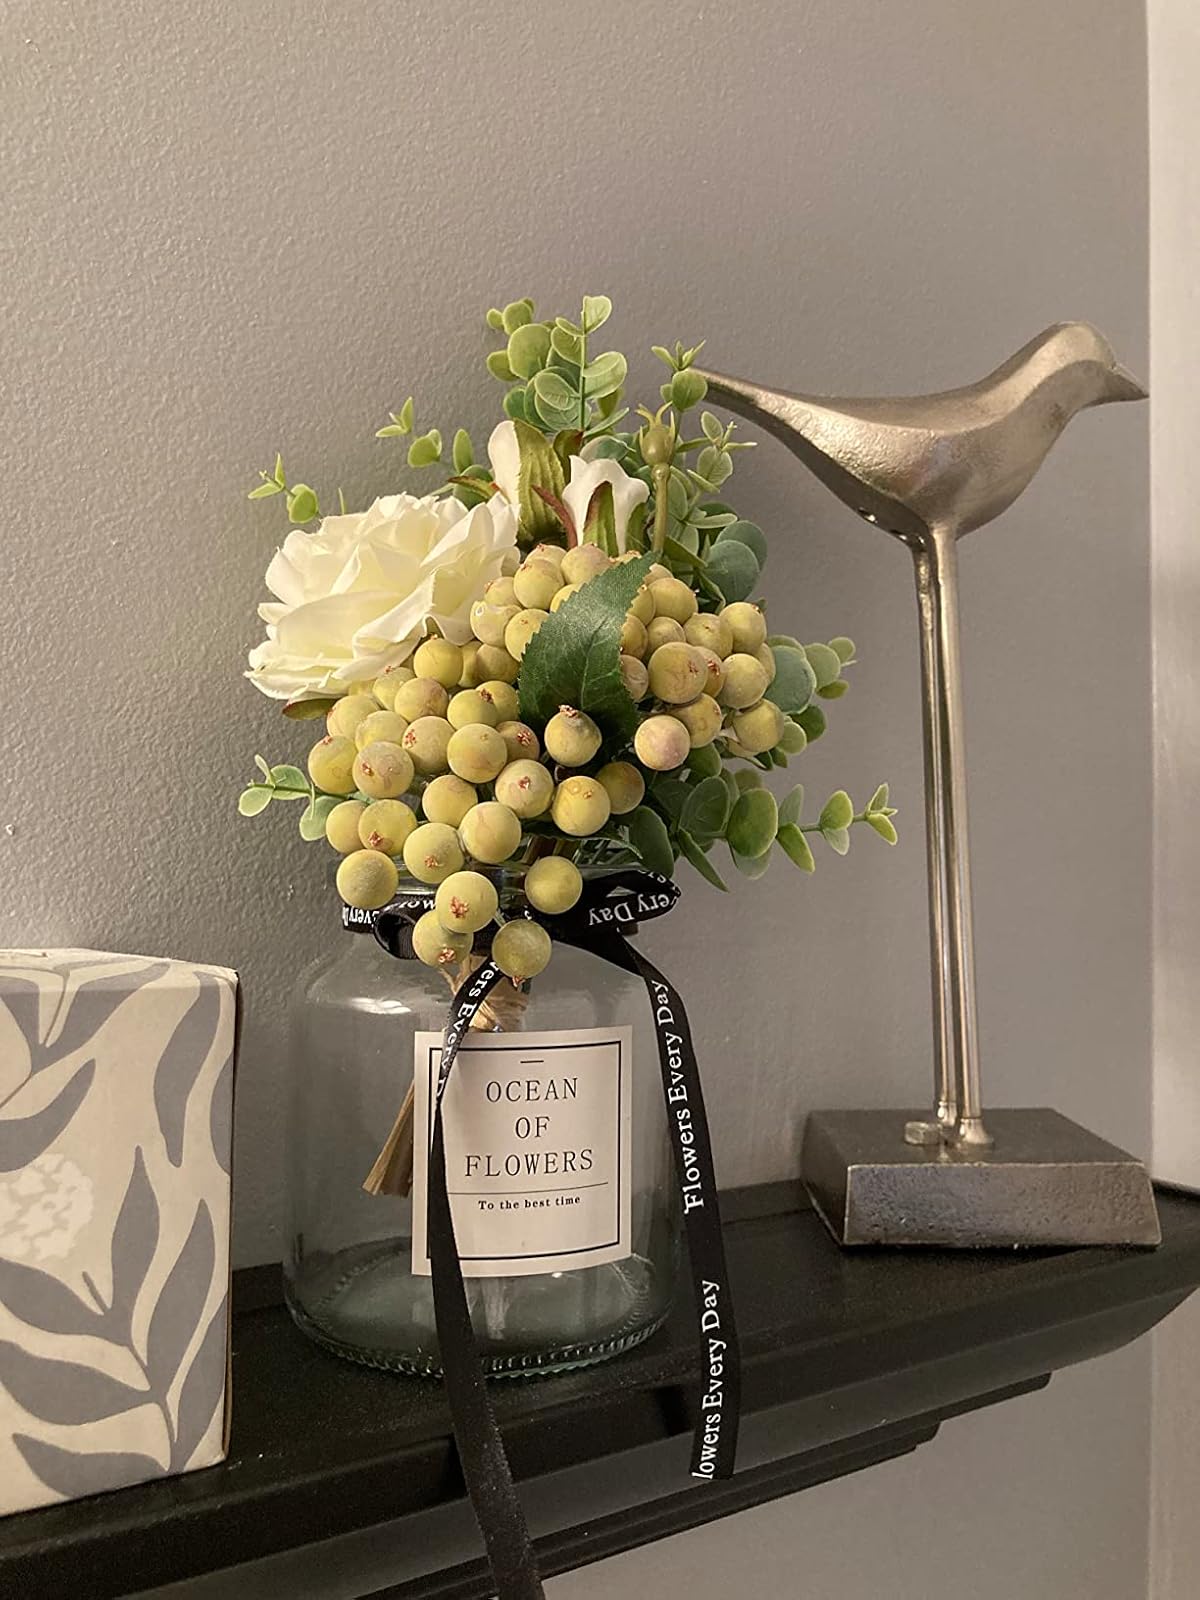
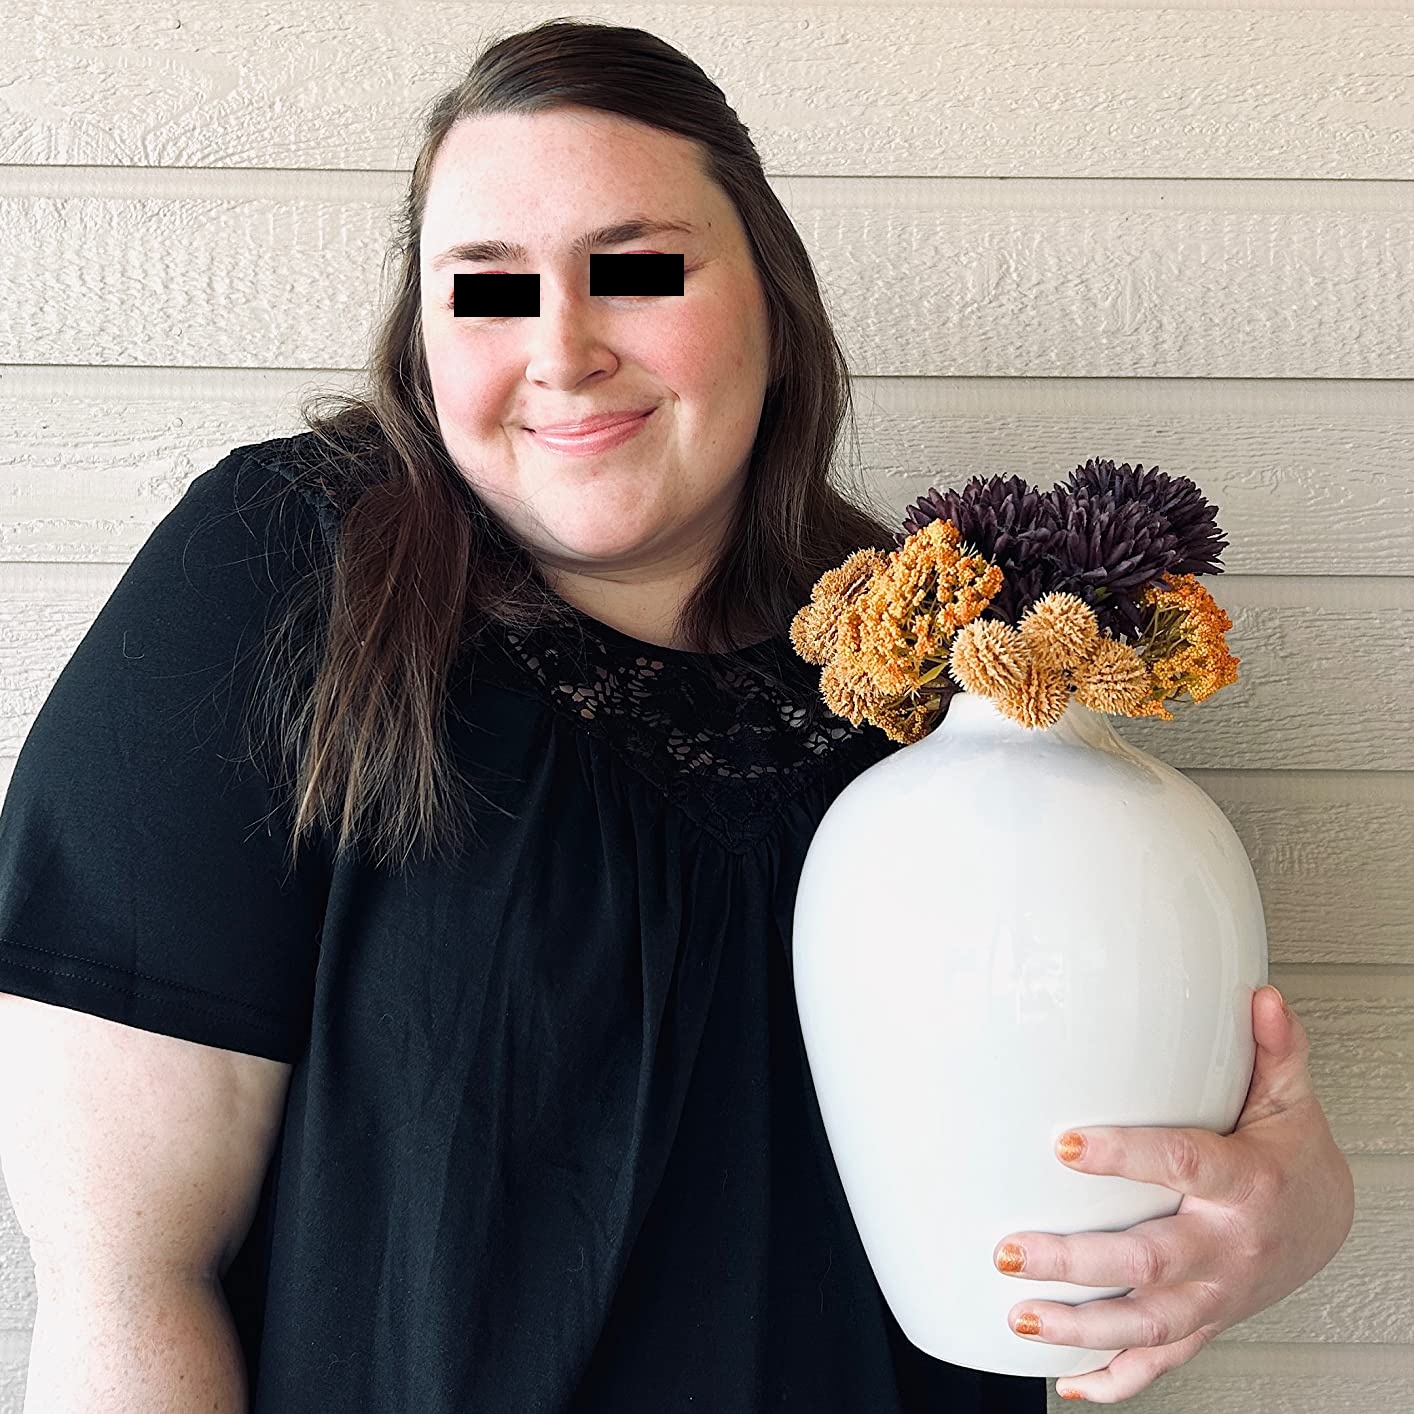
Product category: vase
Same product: no